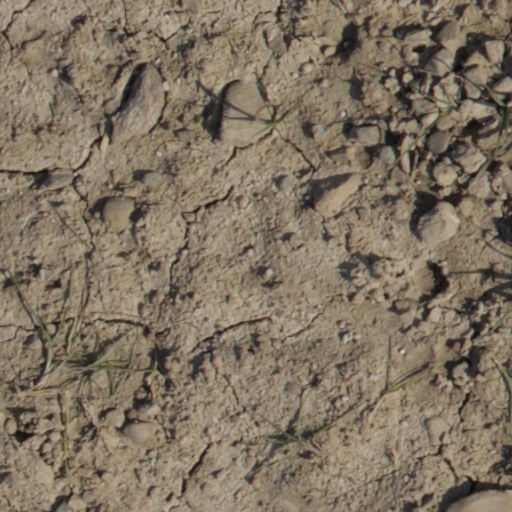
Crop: wheat